Sonics Arena

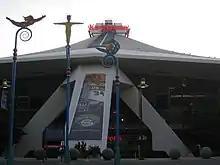
The east entrance to KeyArena.

The largest arena by seating capacity in the greater Seattle metropolitan area is Climate Pledge Arena. Originally built to be the Washington State pavilion for the Seattle World's Fair in 1962, after the end of the Fair it became the Seattle Center Coliseum. It was remodeled and renamed KeyArena in 1995, then remodeled again and given its current name in 2021. KeyArena was the home of the SuperSonics from to , the duration of the NBA team's existence in Seattle. The SuperSonics relocated to Oklahoma City, Oklahoma, in 2008 and are currently known as the Thunder.